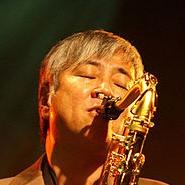
Age: 52